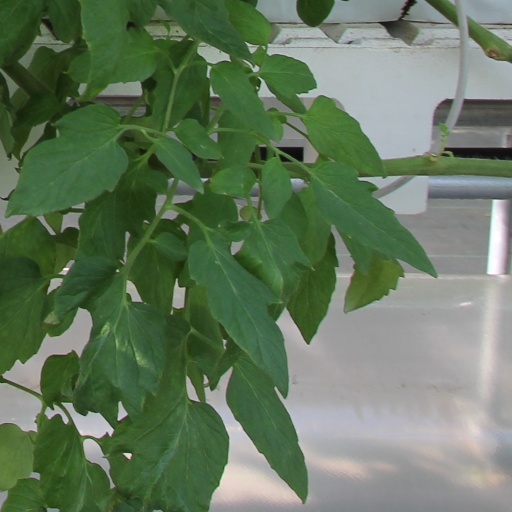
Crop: tomato